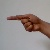
The image shows a hand gesture representing the letter 'G' in Indian Sign Language.